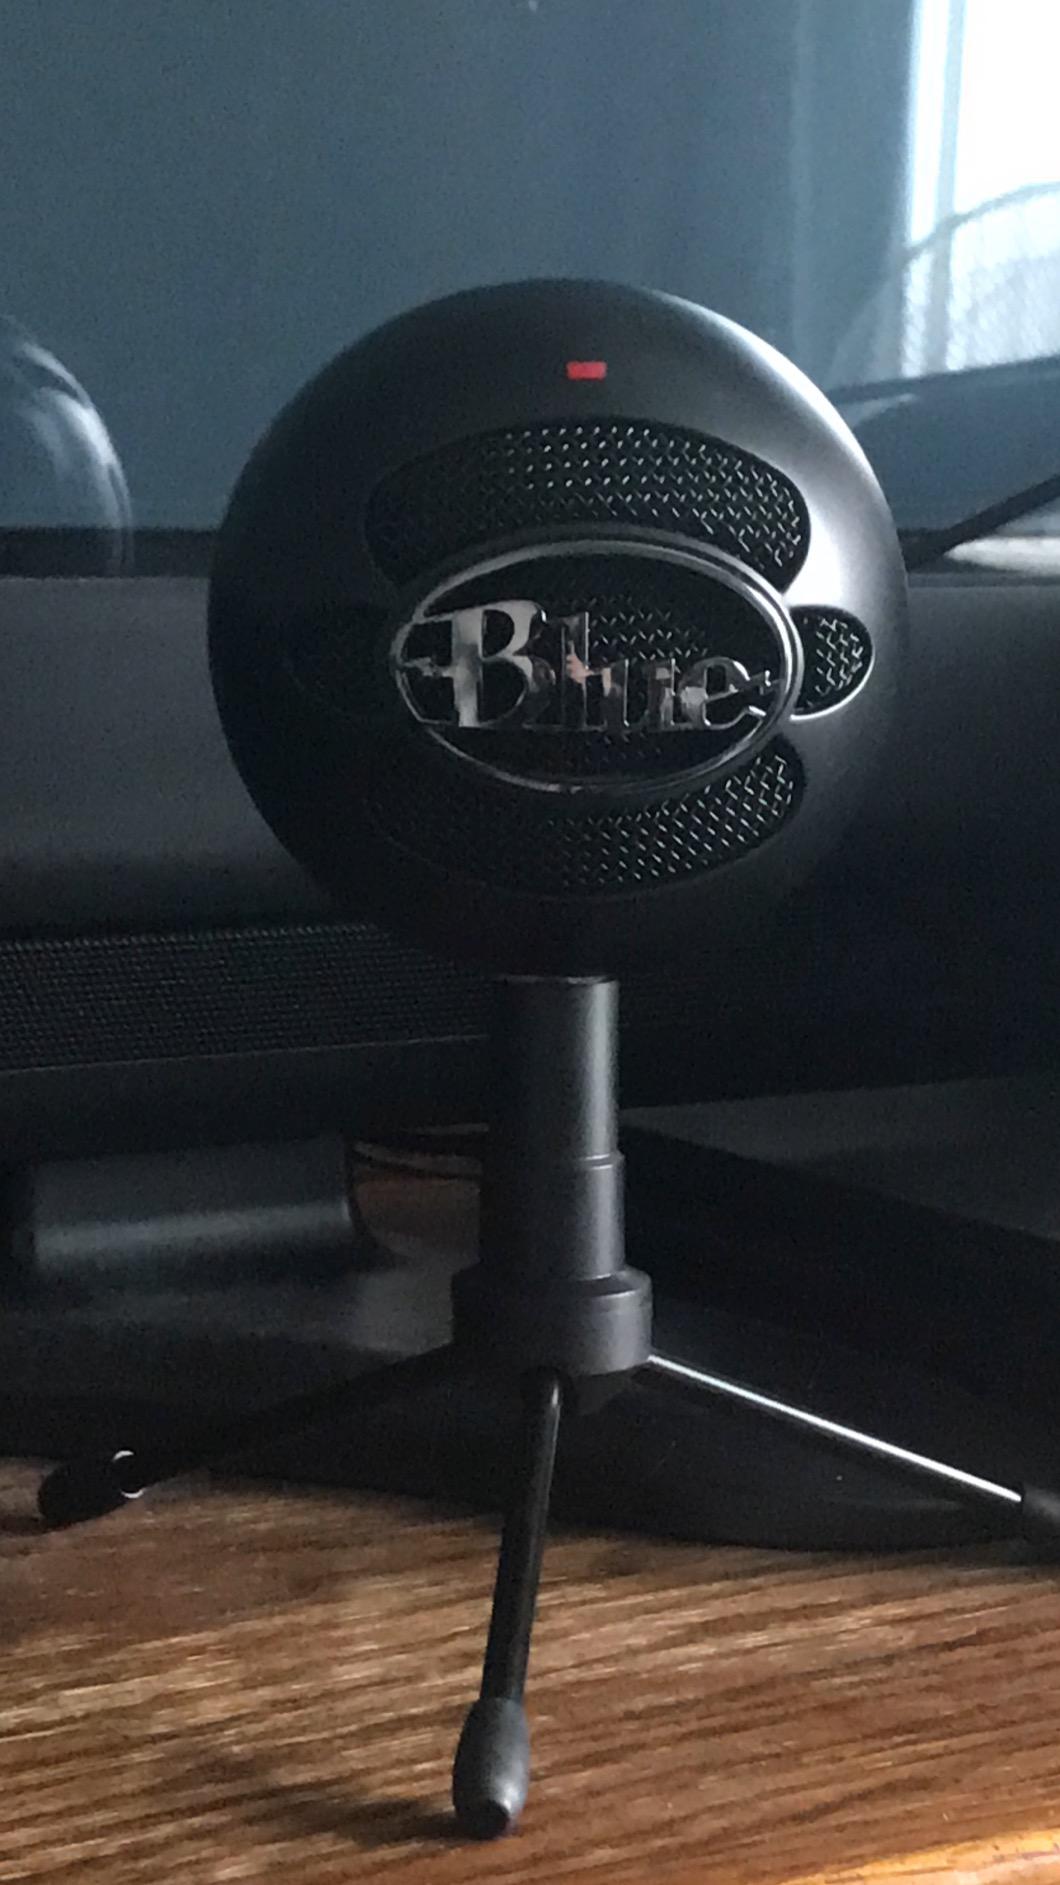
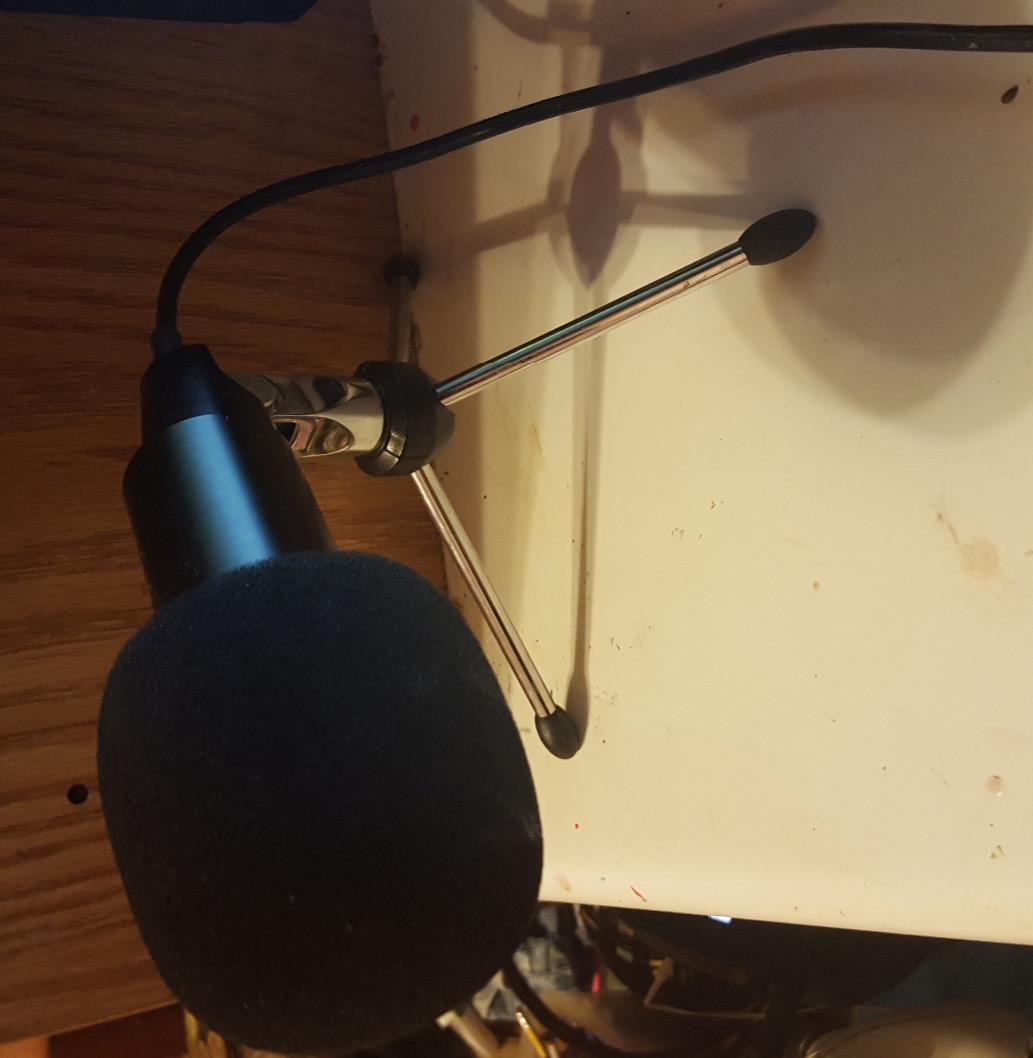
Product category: microphone
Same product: no